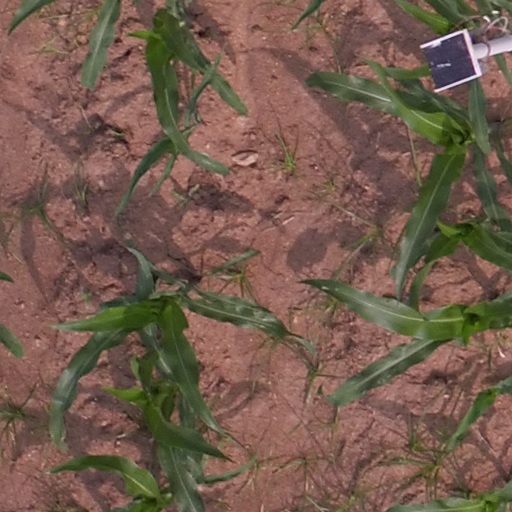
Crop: maize; corn